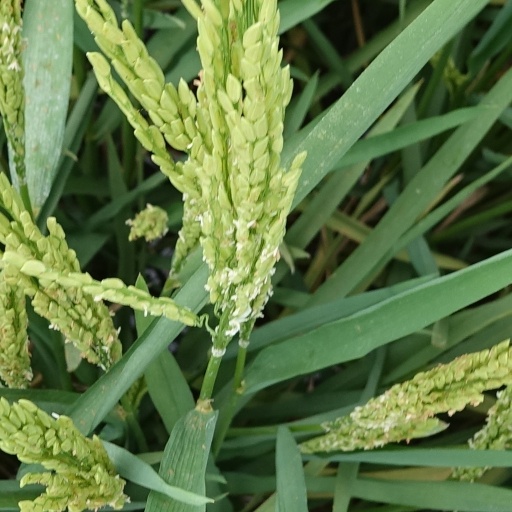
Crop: rice